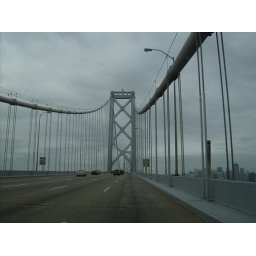
golden gate bridge is not the only bridge in the area. this one's kinda neat too. it leads to oakland.